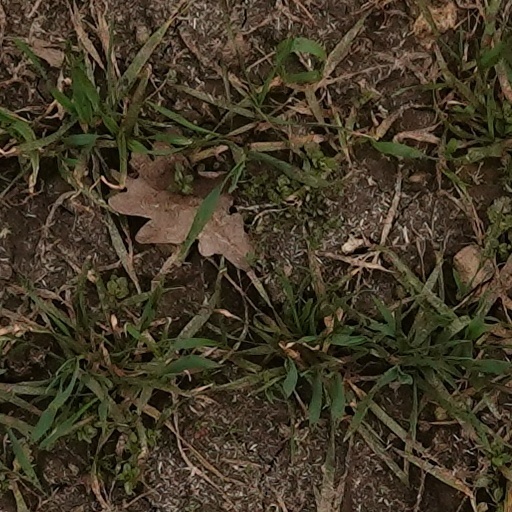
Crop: wheat